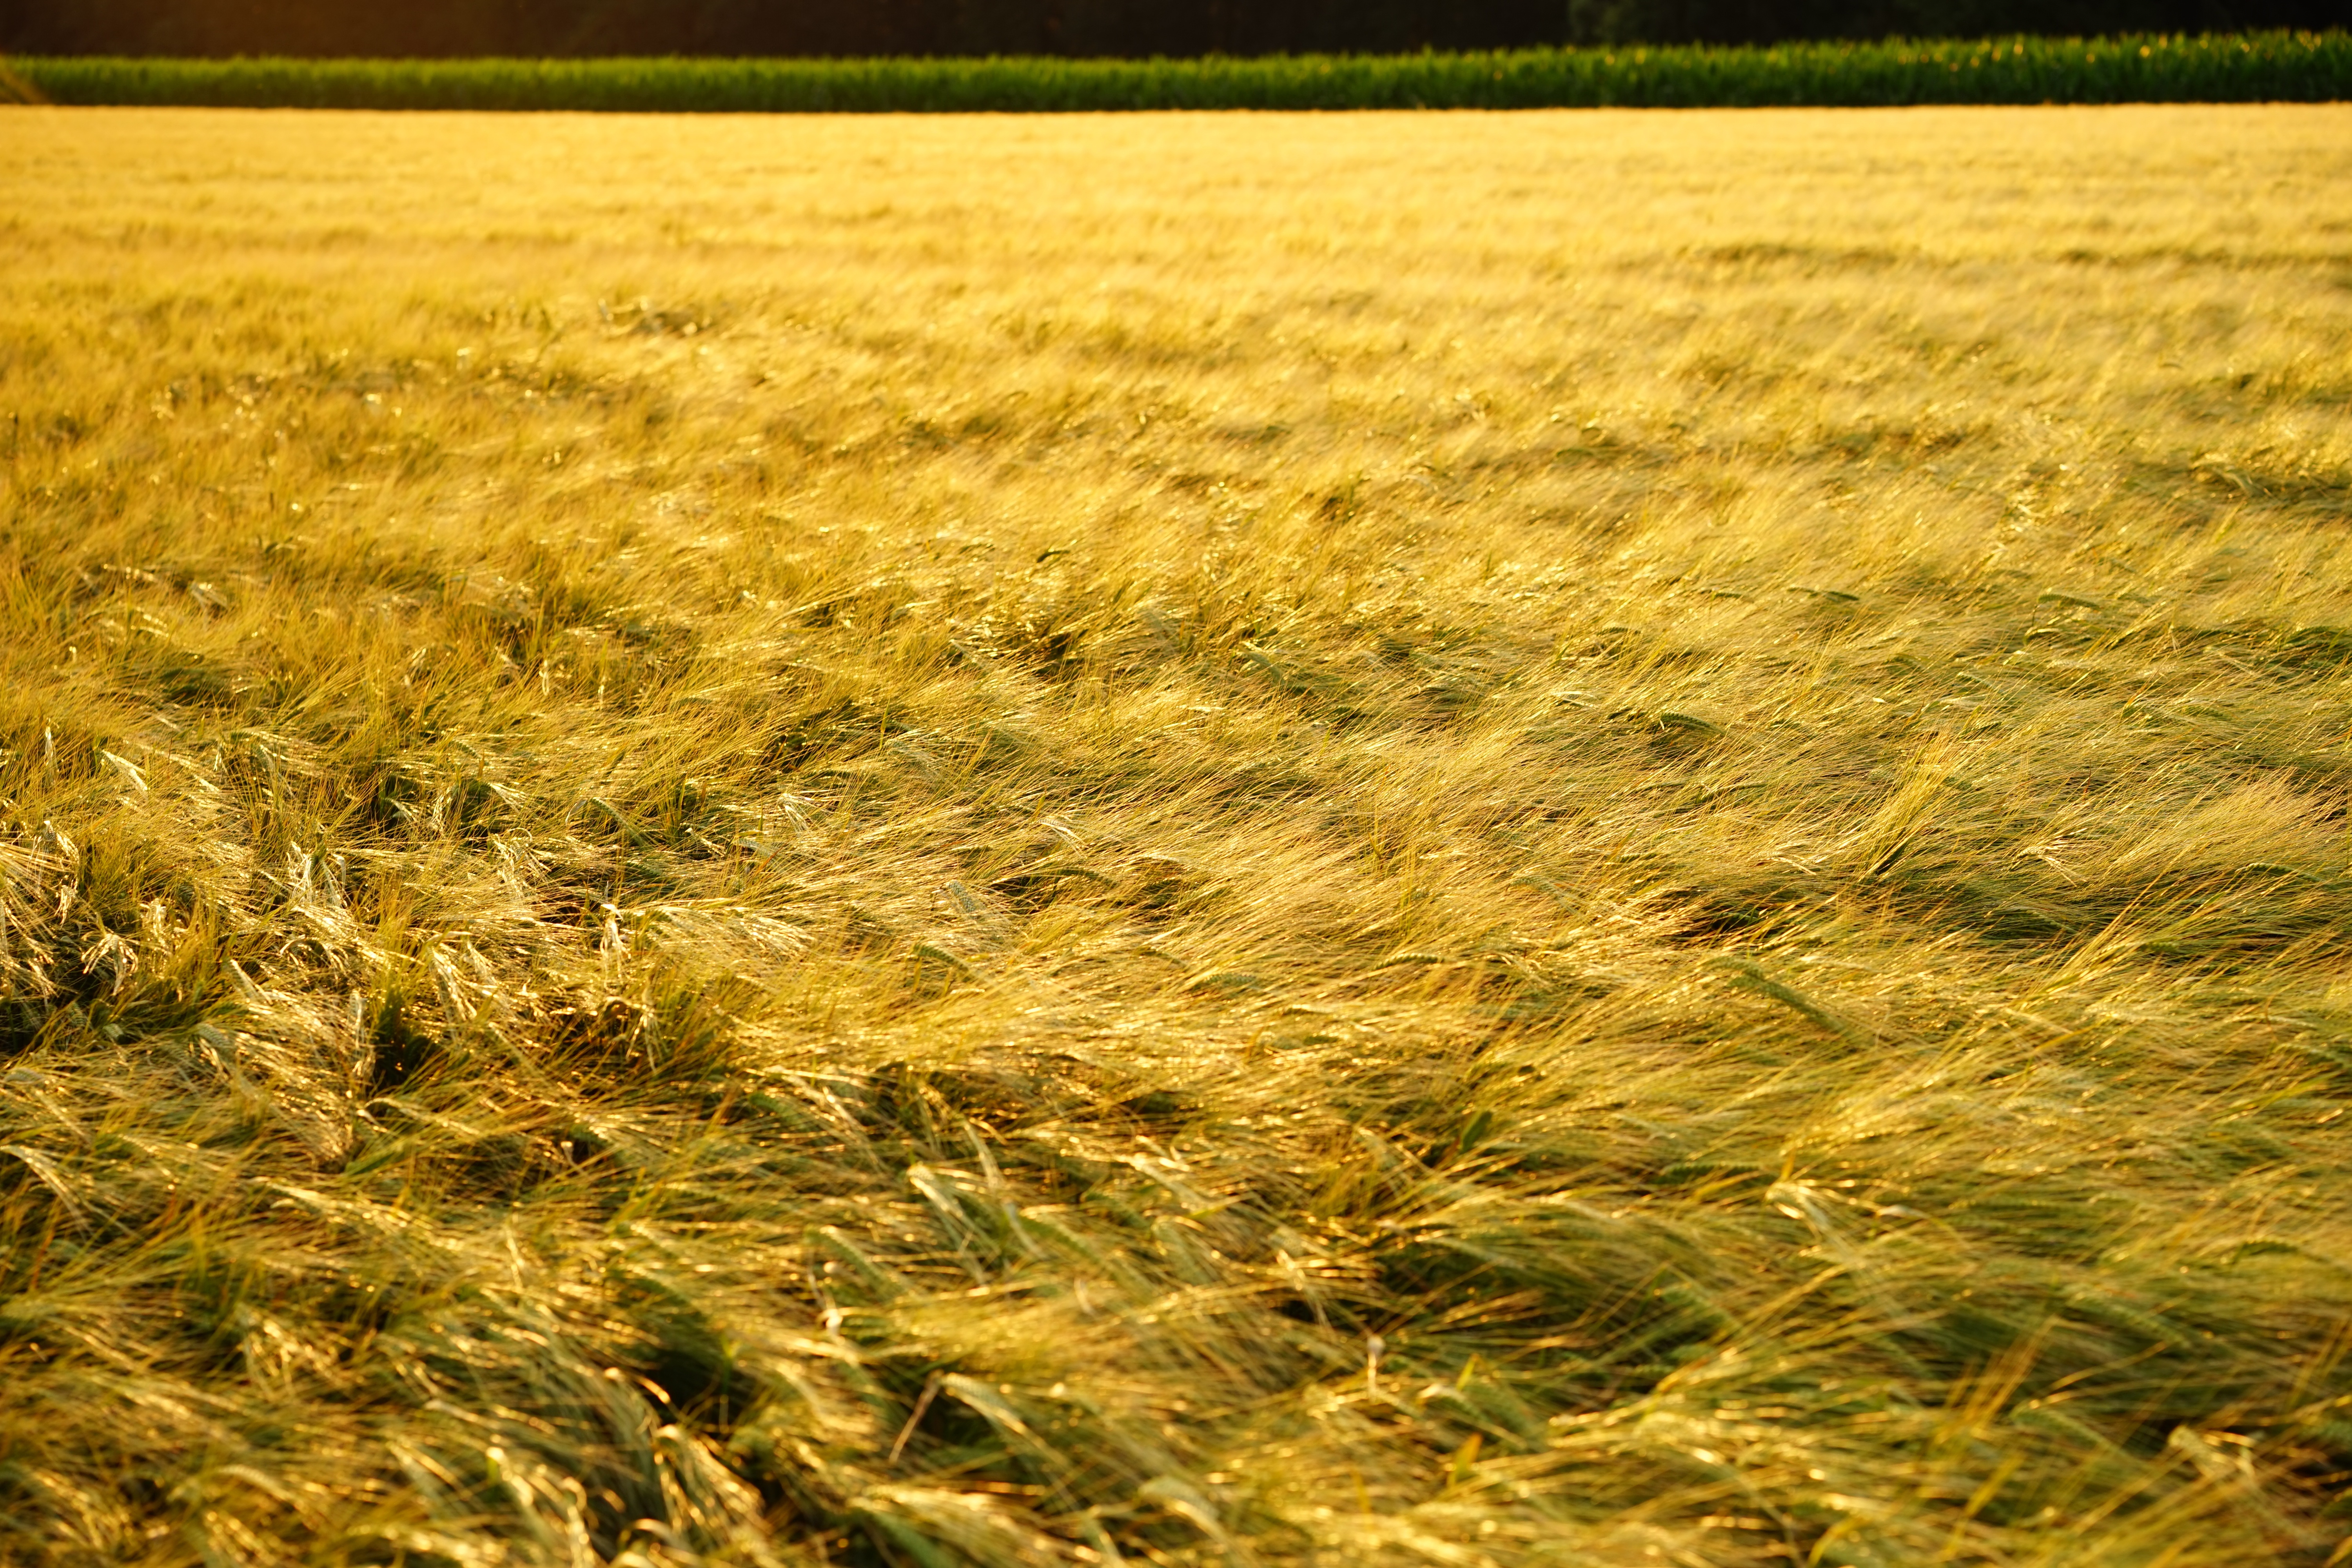
nature, grass, plant, field, lawn, meadow, barley, wheat, grain, prairie, sunlight, summer, ripe, food, golden, harvest, produce, crop, autumn, soil, ear, agriculture, plain, spike, stalk, cultivation, sunny, gold, grassland, rye, cornfield, cereals, rural area, golden yellow, halme, flowering plant, evening light, barley field, stengel, hordeum vulgare, grass family, land plant, hordeum licorice, poaceae getreideart